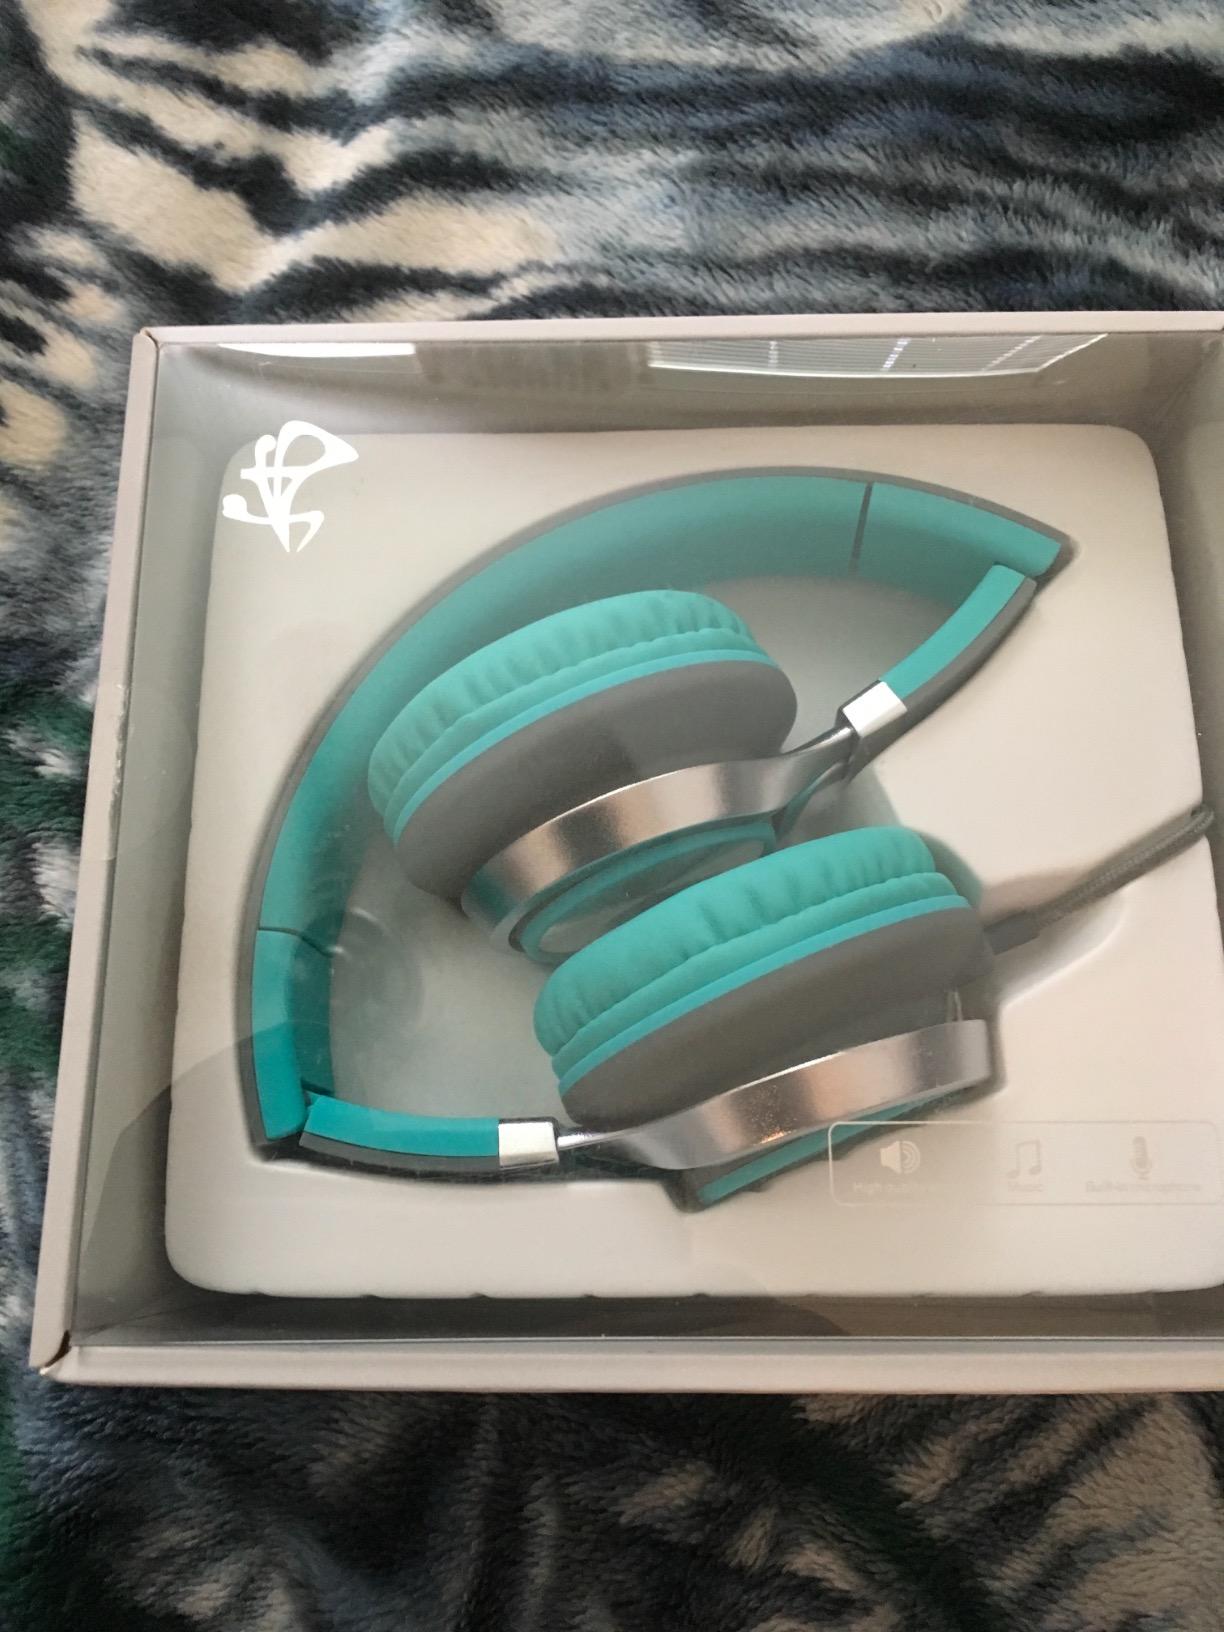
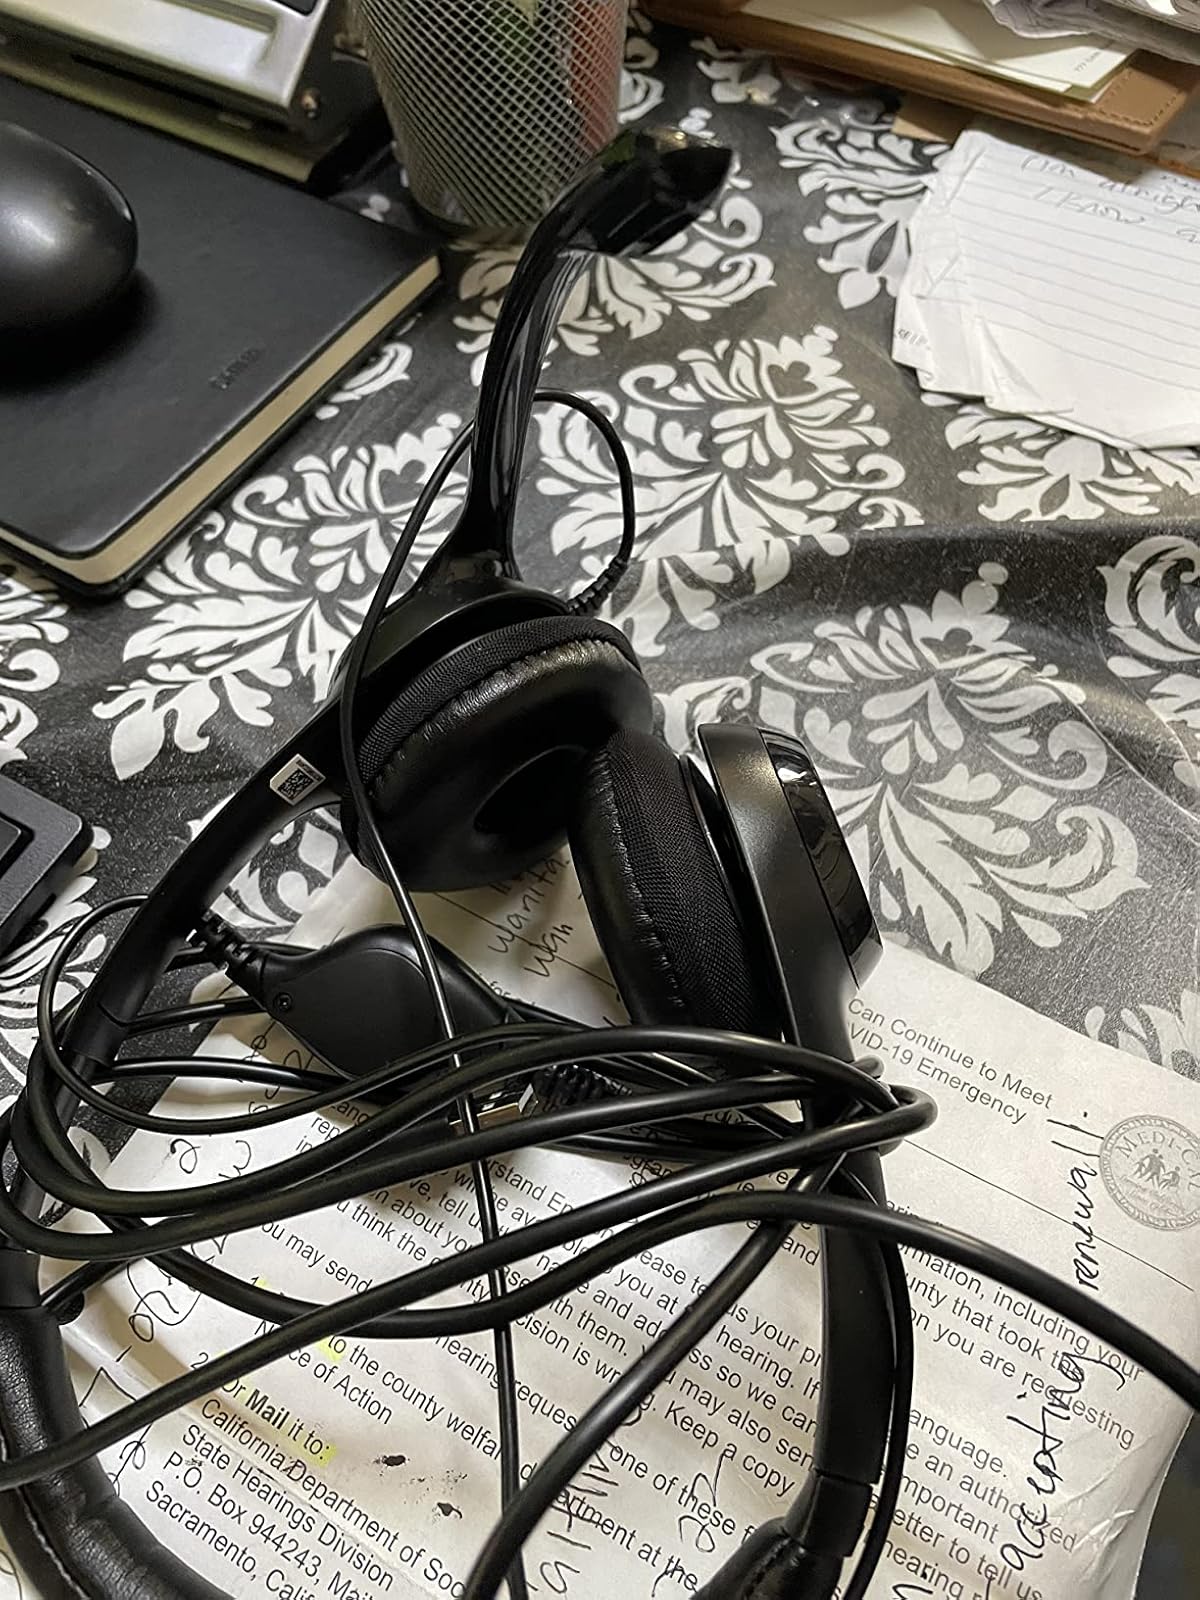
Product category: headphones
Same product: no